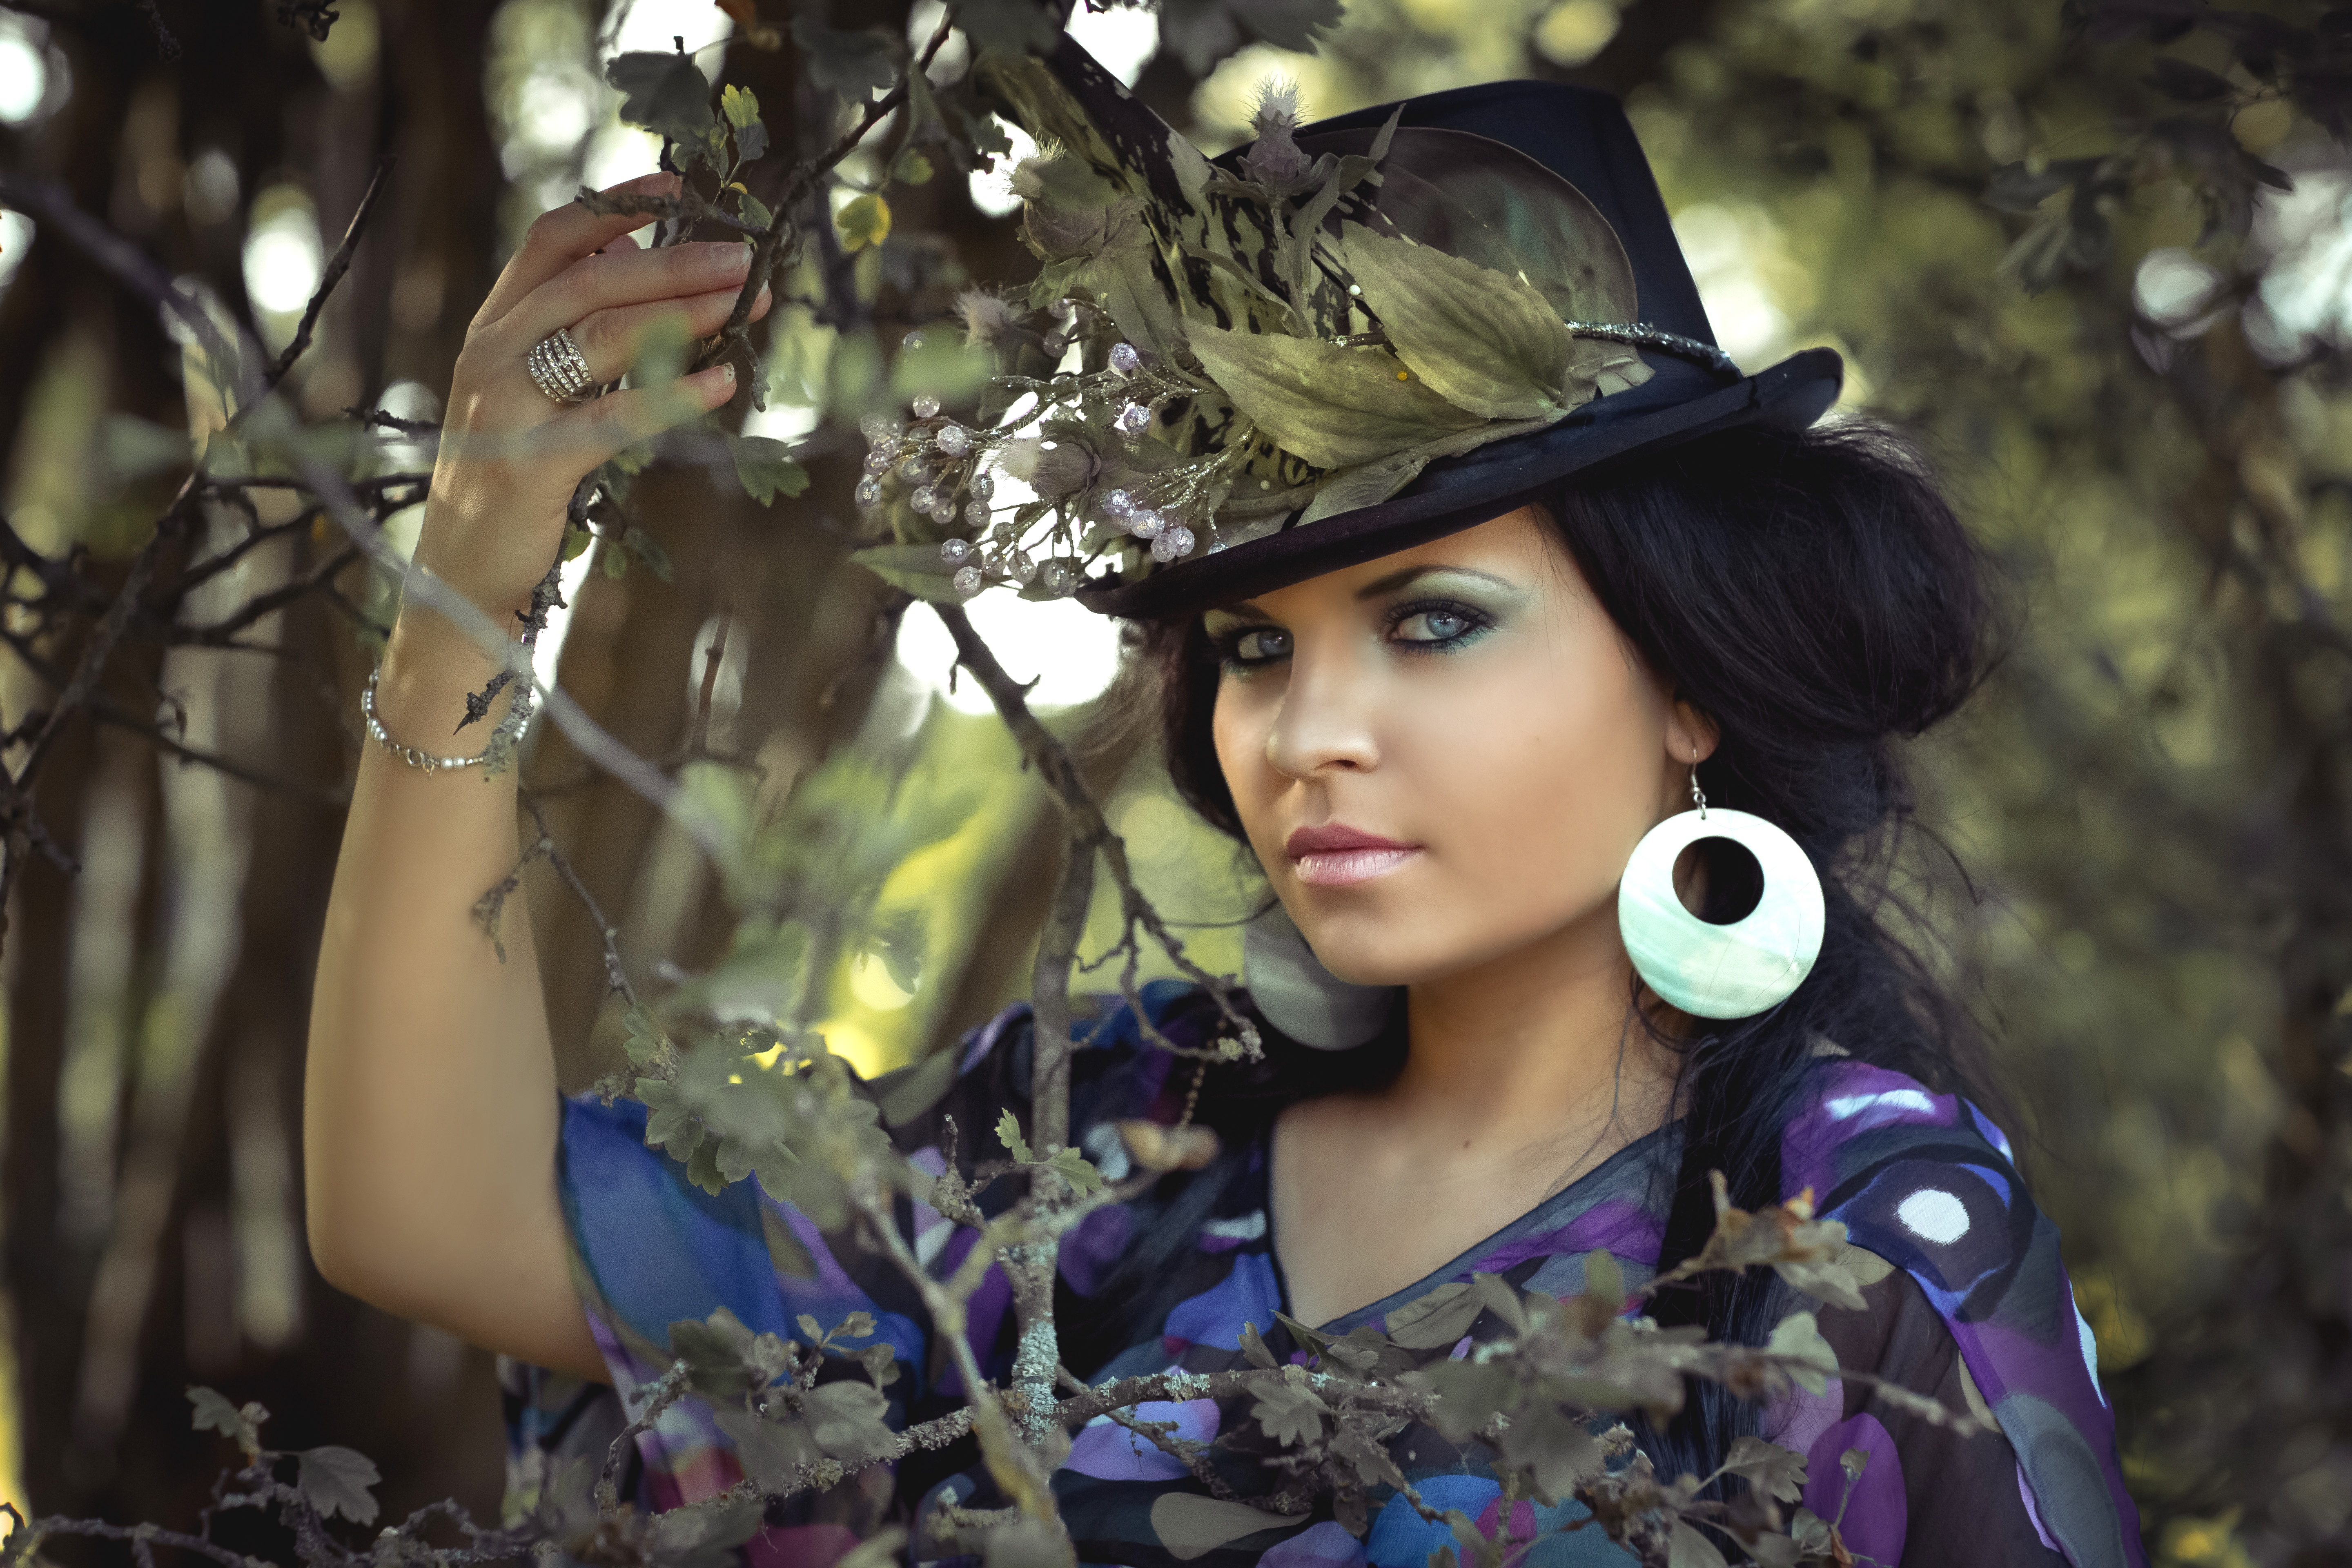
girl, woman, hair, photography, flower, brunette, portrait, model, young, spring, autumn, fashion, clothing, lady, healthy, smile, black hair, face, dress, happy, cap, photograph, beauty, joy, all, beautiful, fantasy, costume, luck, cosmetics, feeling, wellness, eye shadow, photo shoot, joy of life, hair styling, goth subculture, flowered hat, shoulders bare, sch nheitsk niging